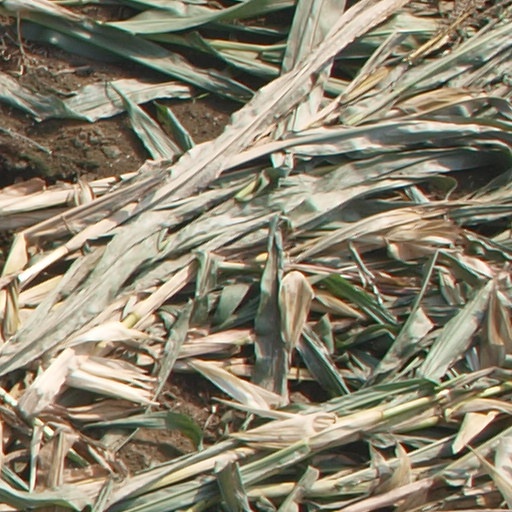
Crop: maize; corn